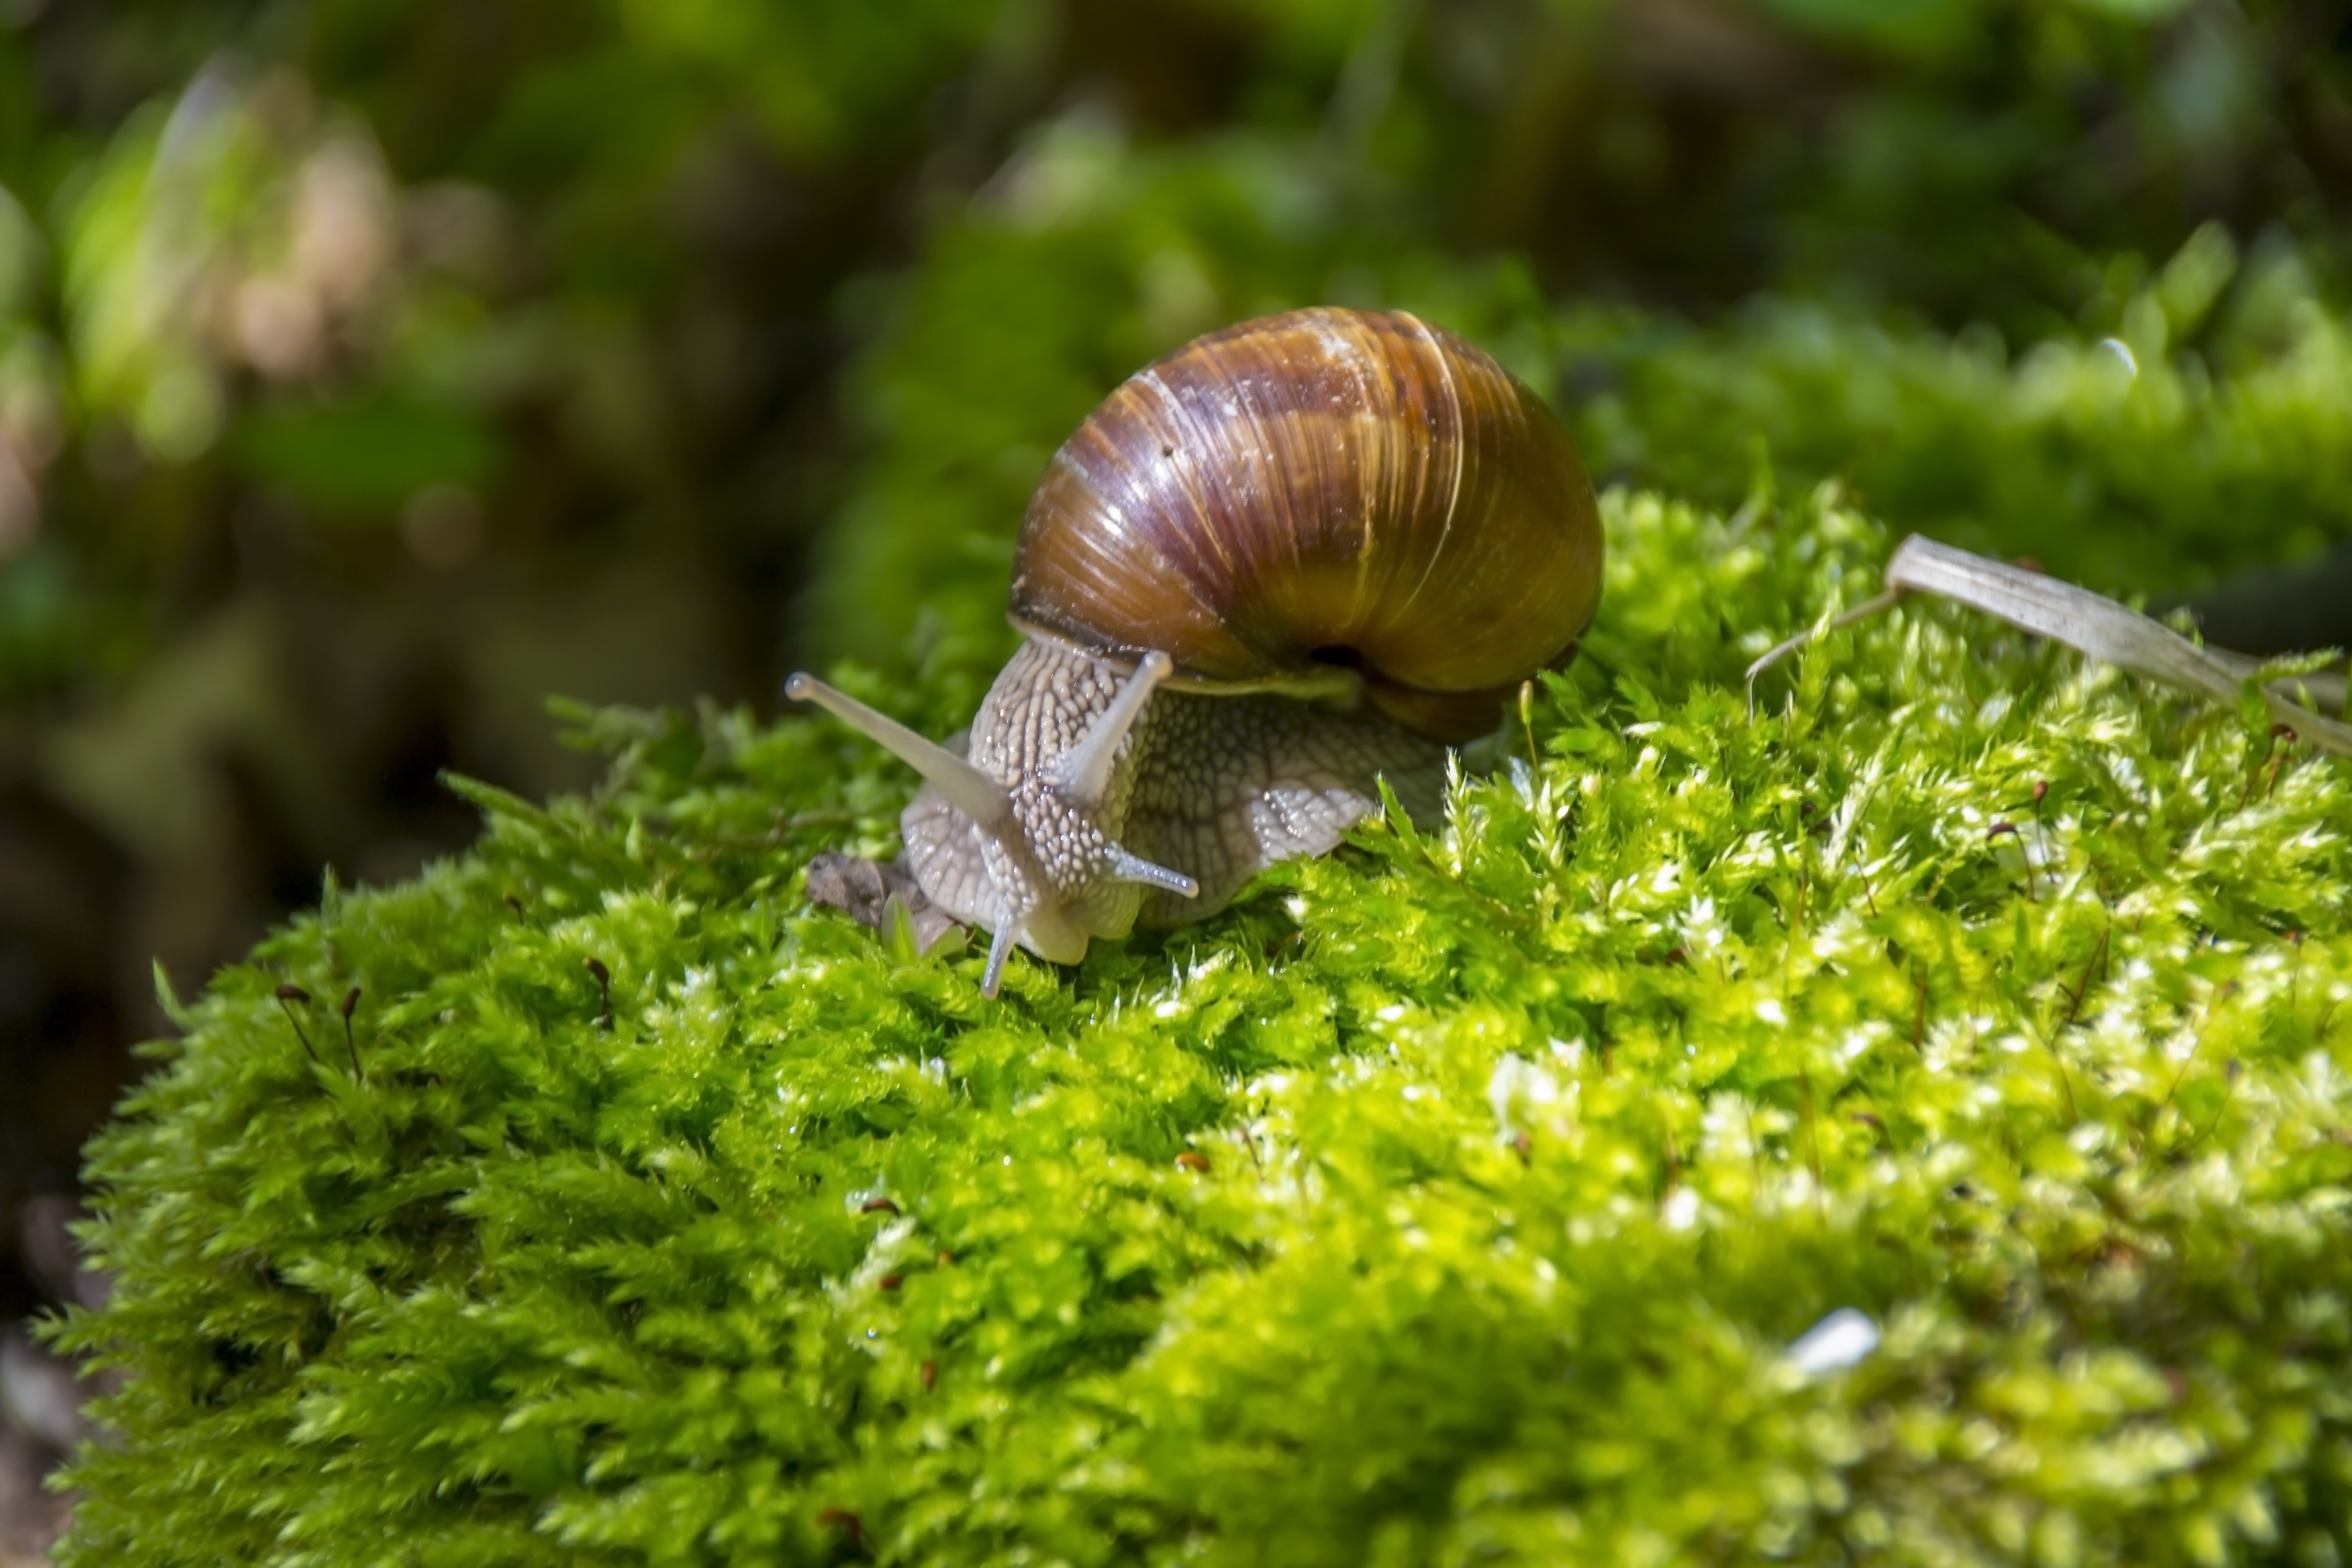
nature, grass, moss, green, macro, botany, closeup, fauna, invertebrate, mollusk, snail, slug, macro photography, snails and slugs